Terrestrisuchus

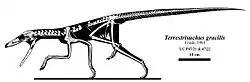
Skeletal diagram showing known remains

Unlike modern crocodylians, the limbs of "Terrestrisuchus" were very long in proportion to the body and were held upright directly beneath it. The shape of the ankles and the bones in the hands and feet also suggest that "Terrestrisuchus" was digitigrade, with elongated metacarpus (wrist) and metatarsal bones that were pressed tightly together, similar to the feet of fast-running dinosaurs, suggesting that "Terrestrisuchus" was highly cursorial, adapted for running at high speeds. The pisiform bone in the wrist is notably smaller compared to early crocodyliforms such as "Protosuchus", as well as modern crocodilians, indicating that "Terrestrisuchus" had less flexible wrists. Crush reconstructed "Terrestrisuchus" as a quadruped, with noticeably longer hind limbs than its forelimbs and its hips held high above the shoulder. However, based on these proportions it has also been suggested that "Terrestrisuchus" may have been bipedal instead. This question remained controversial in subsequent studies. A quantitative analysis of limb proportions suggested quadrupedal locomotion in early Crurotarsi in general, with quadrupedalism further suggested by a quantitative analysis of the animals' limb robusticity, whereas a study of femoral mid-diaphyseal cross sectional geometry supports bipedal locomotion.